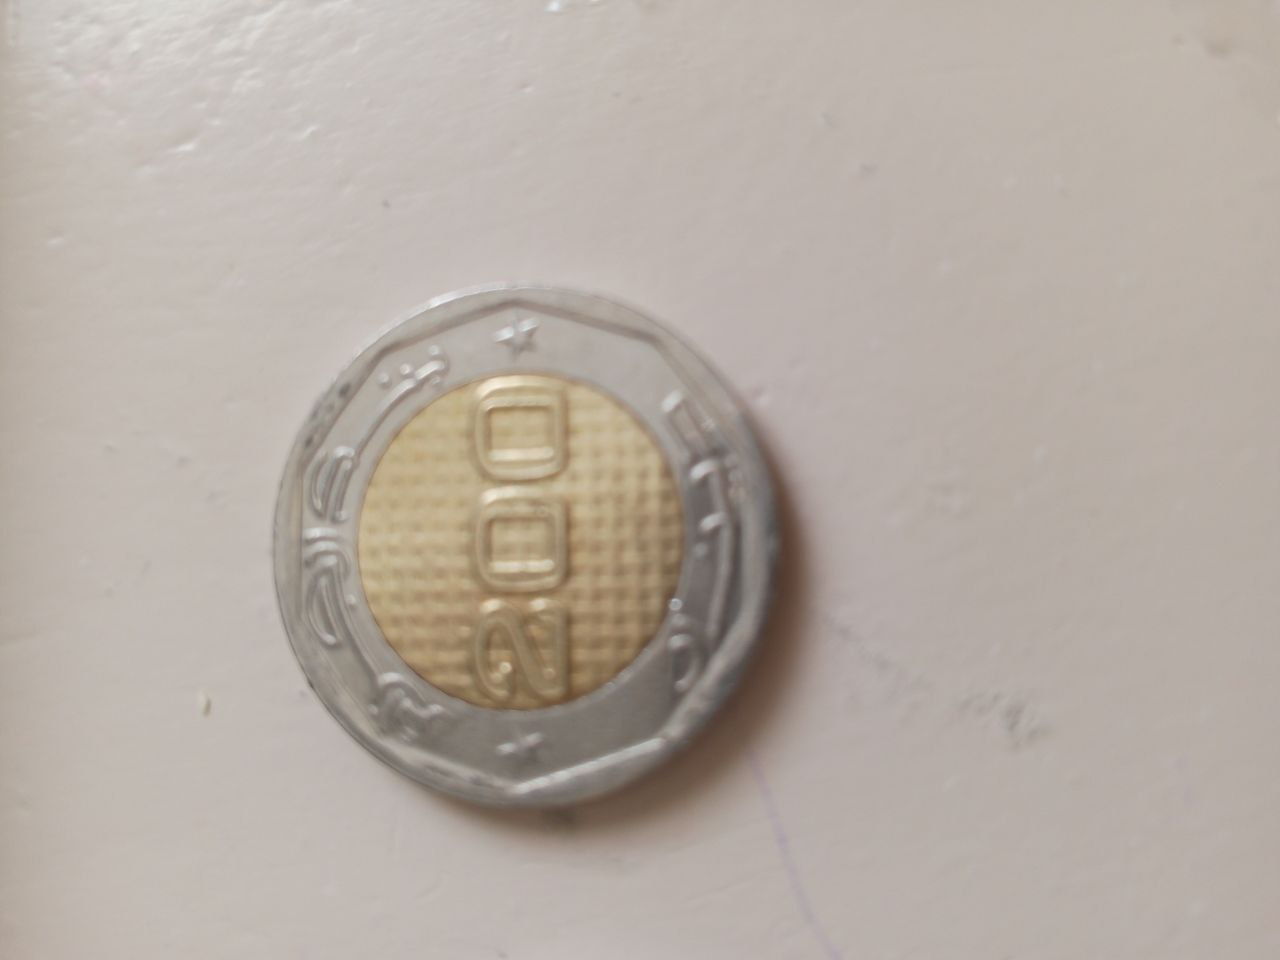
Denomination: 200DZDP